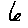
Label: 6